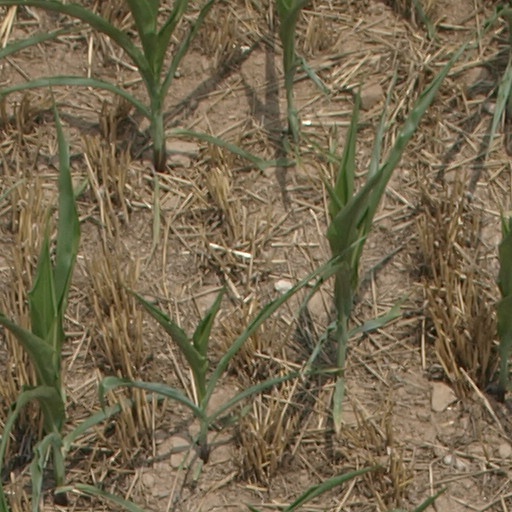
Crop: maize; corn